Drug barons of Colombia

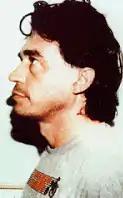
Carlos Lehder

Carlos Lehder (1949–) was one of Colombia's most dangerous drug barons in the early to mid-1980s. Born in Armenia, Colombia, Lehder eventually ran a cocaine transport empire on Norman's Cay island, off the Florida coast in the central Bahamas. Some people have said that Lehder, with German ancestry, was allegedly also active in the small Quintín Lamé Movement, an indigenous guerrilla that was related to the FARC and the M-19, but these allegations haven't been proven. Lehder was one of the founding members of Muerte a Secuestradores, a paramilitary group whose focus was to retaliate against the kidnappings of cartel members and their families by the guerrillas.